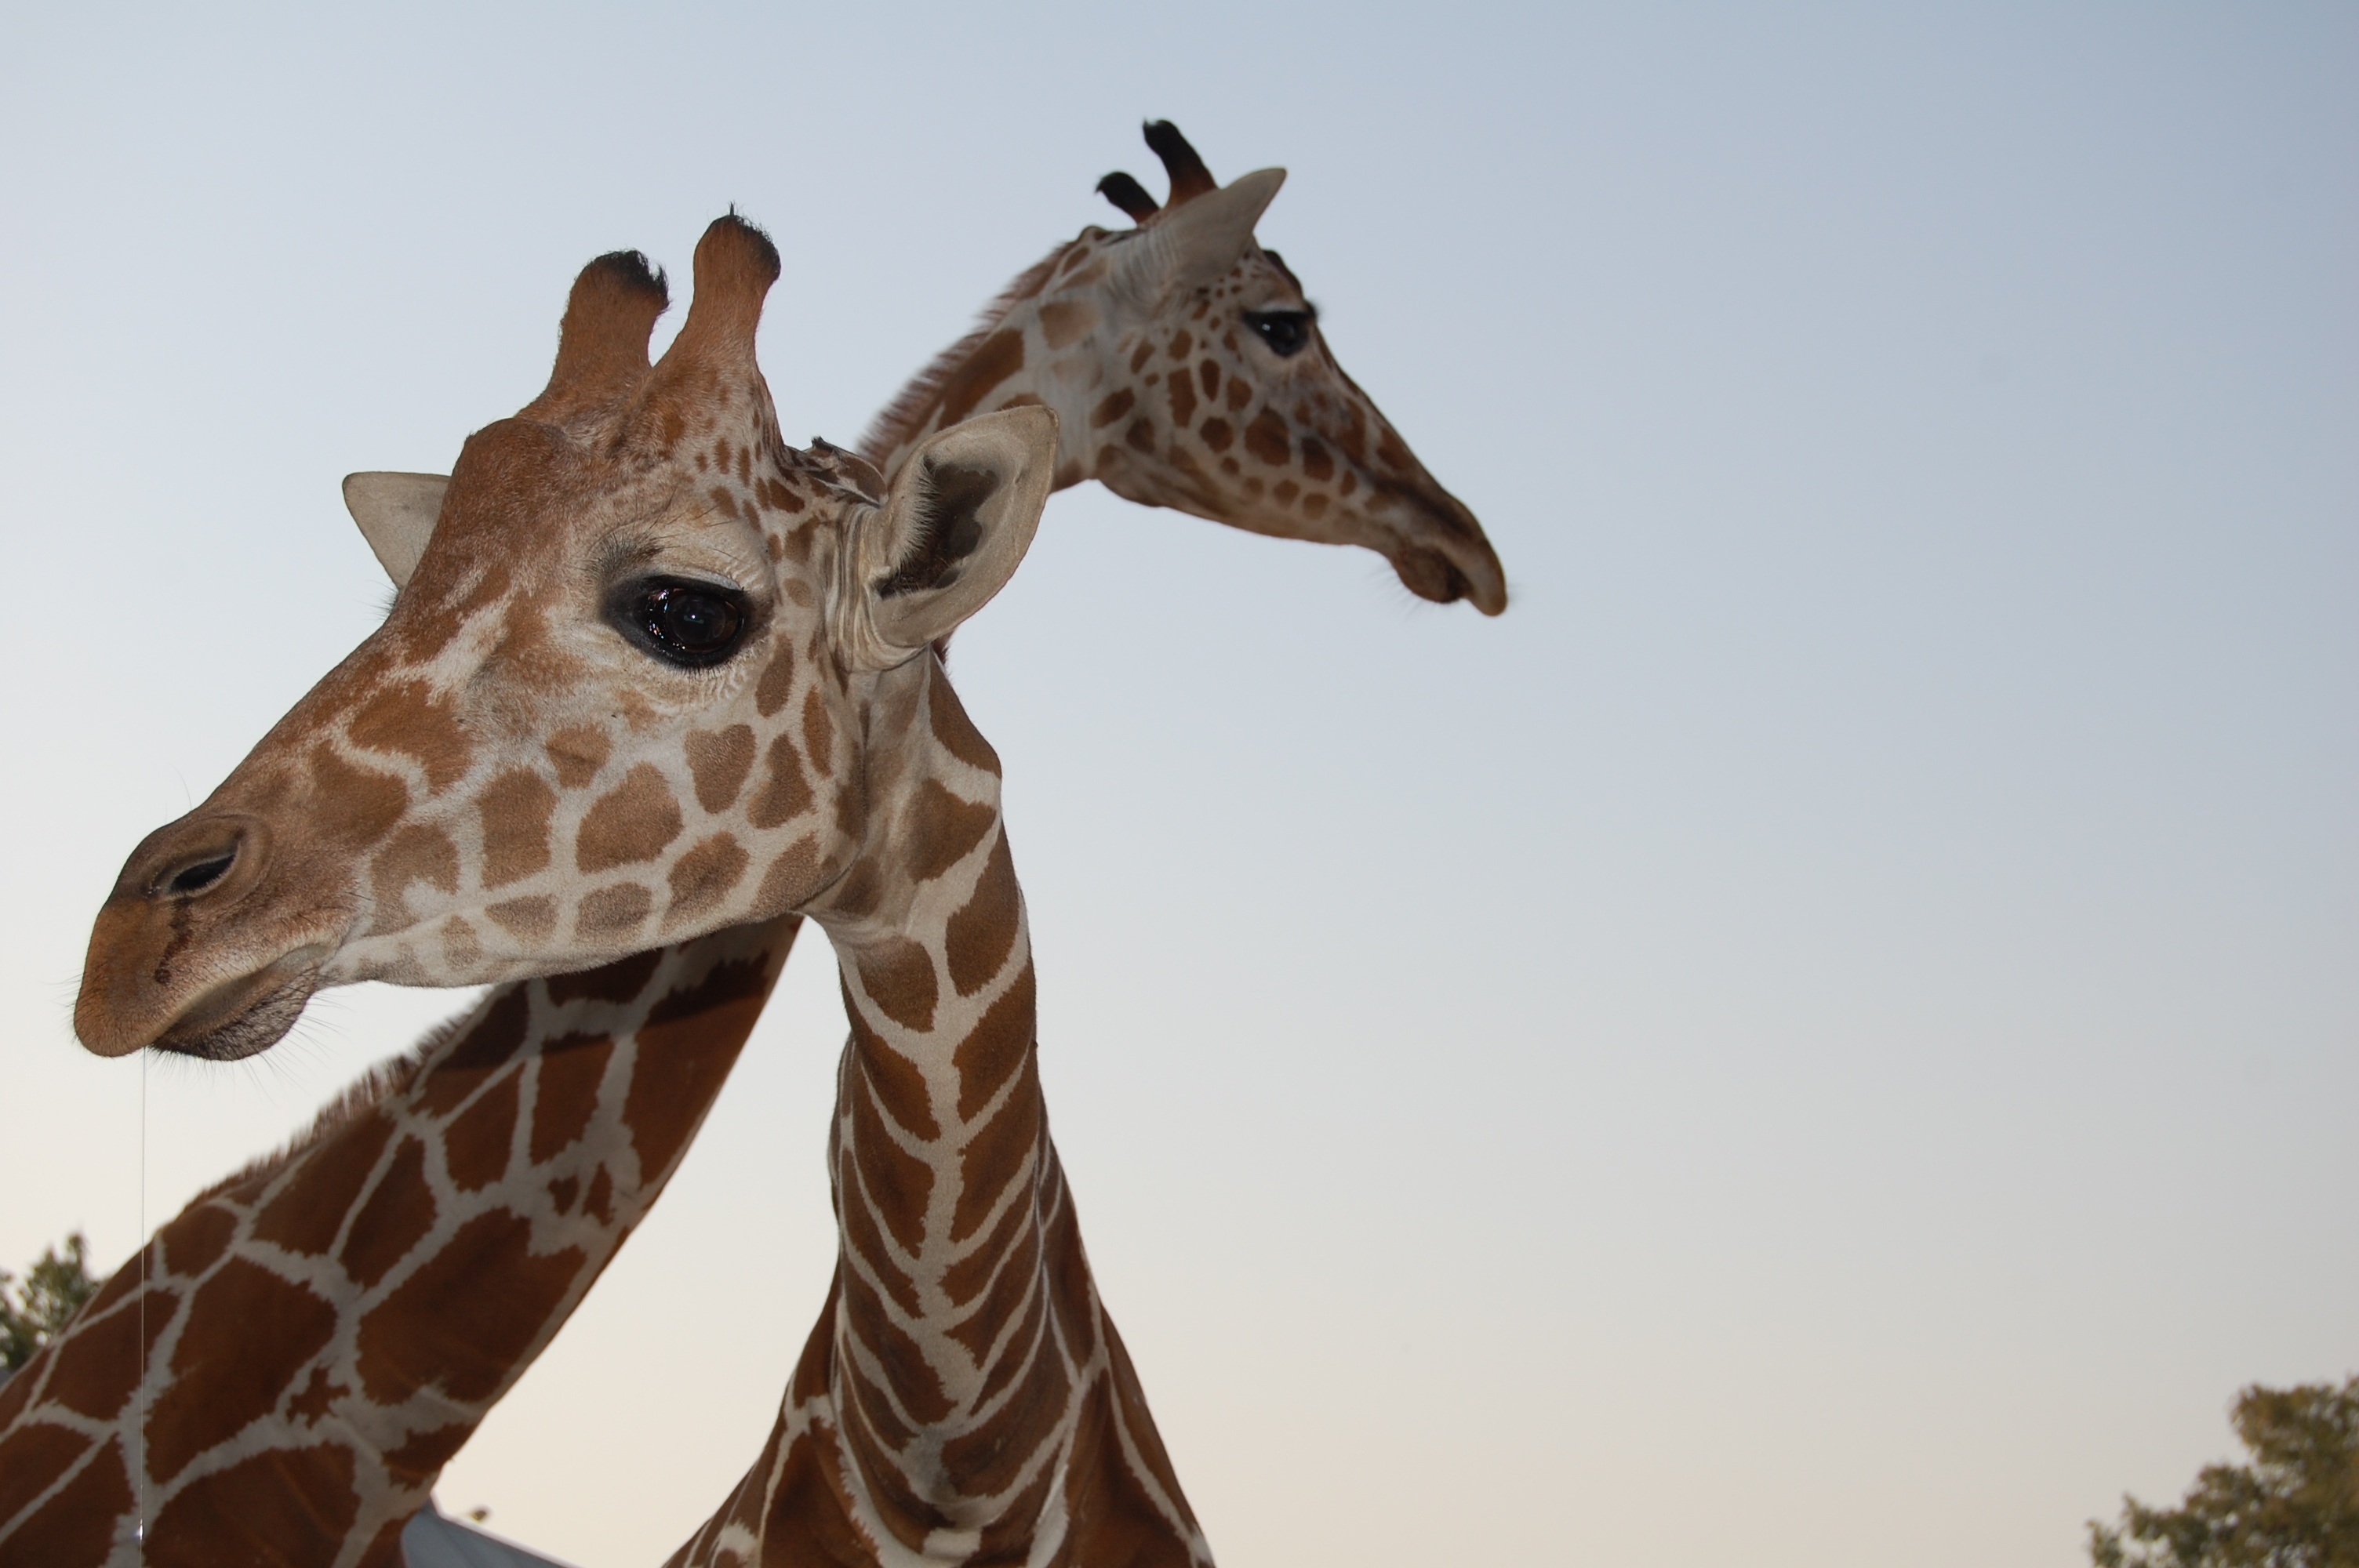
wildlife, zoo, mammal, fauna, giraffe, vertebrate, giraffidae